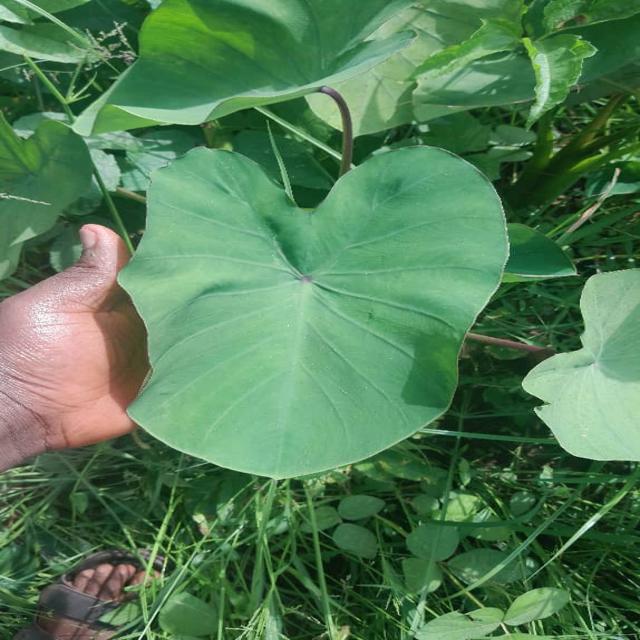
Label: Healthy